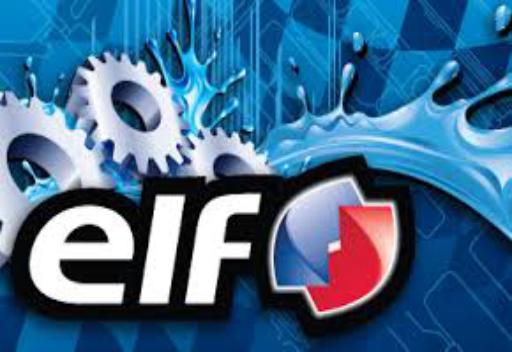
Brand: Elf
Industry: Necessities